John Harris (Australian settler)

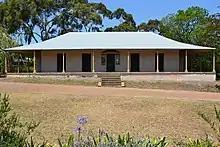

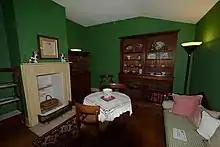

The Experiment Farm Cottage is located at 9 Ruse Street, Harris Park, NSW 2150, county of Cumberland. Harris was granted 100 acres in Parramatta and purchased an additional farm from James Ruse, a freed convict in 1798 and this land became the home of the Experiment Farm Cottage. The Experiment Farm Cottage was built by Harris in c1835 to mimic an Indian style Bungalow that shows a new settler such as himself could start a life and family with minimal assistance. The Experiment Farm Cottage remained in the Harris family until 1923 and was then subdivided and sold.